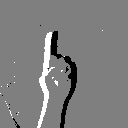
ASL letter: z